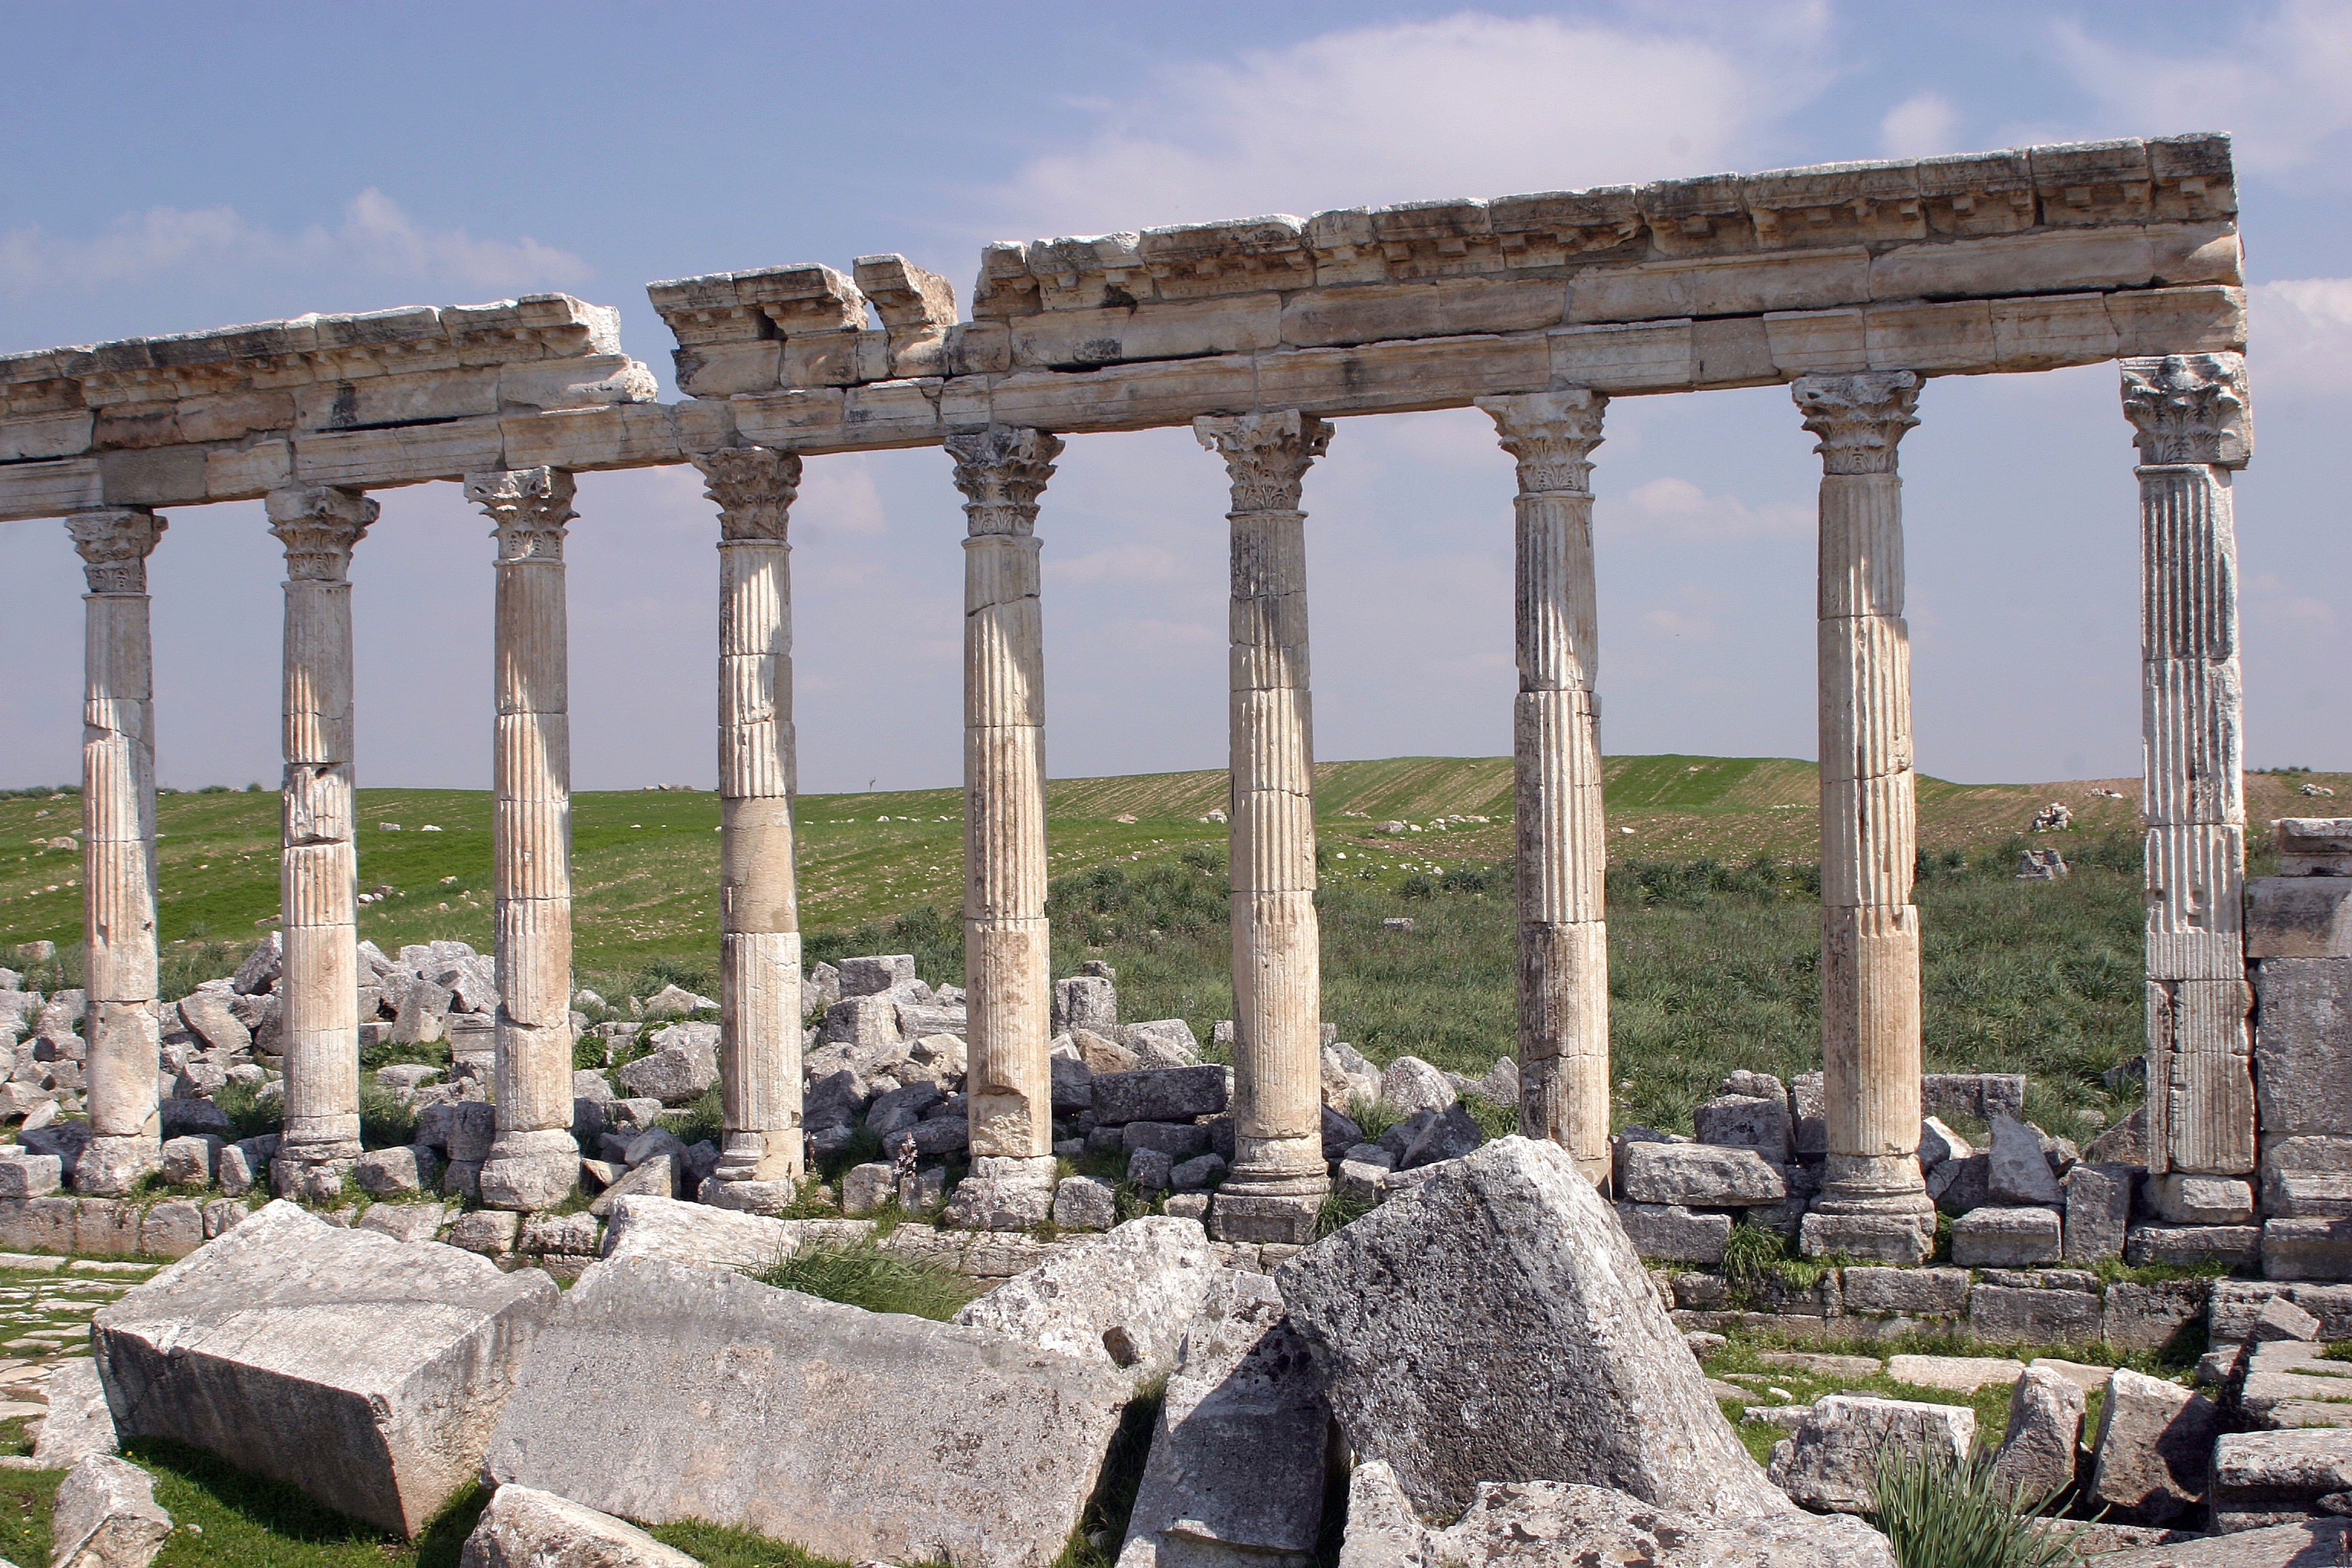
structure, building, monument, column, landmark, tourism, place of worship, amphitheatre, temple, ruins, history, ancient rome, aqueduct, archaeological site, unesco world heritage site, syria, roman temple, historic site, ancient history, ancient cities, ancient roman architecture, ancient greek temple, aphamia, byzantisch